Organic food culture

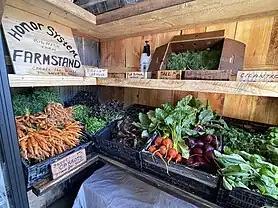
""Organic vegetables" are being advertised at Big Mesa Farmstead in Mendocino, California."

Organic food culture refers to a recent social and cultural trend in which there has been an increased interest in organic food due to the rise of media coverage on health, food safety, and environmental dangers of pesticides. This attitude considers food a central requirement for health, but it does not neglect the aesthetic (concern with beauty) or hedonistic (pleasurable) aspects of food consumption.